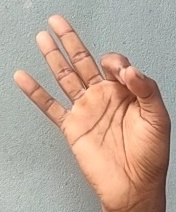
ASL sign: 9